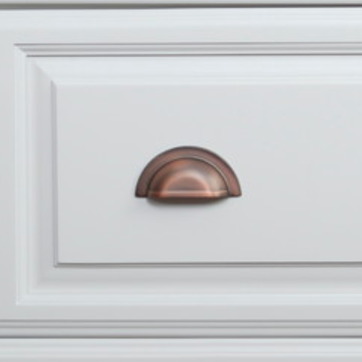
Material: metal